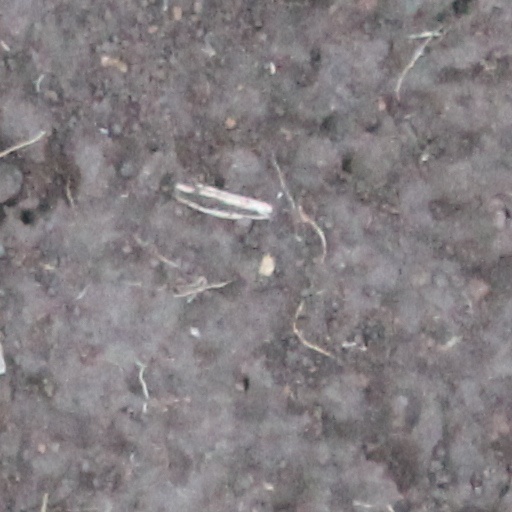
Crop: wheat